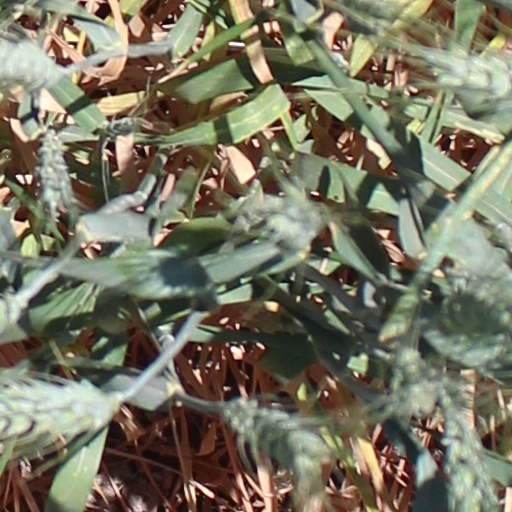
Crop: wheat